2015 Andalusian regional election

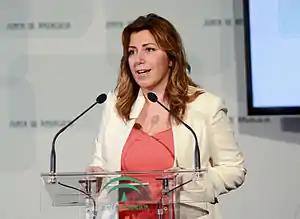
Susana Díaz took over from José Antonio Griñán as new president of Andalusia on 7 September 2013.

Despite the apparent parliamentary comfort of the ruling coalition, friction between both PSOE and IU remained an issue throughout the entire legislature, especially after Susana Díaz took over the government in September 2013. In April 2014, an episode of IU's housing counsellor awarding several government houses to homeless families without the president's consent resulted in the counsellor seeing her competences removed and in the coalition pact nearly breaking up. In January 2015, tension between both coalition partners reached its peak after IU proposed holding a referendum among its members in June 2015 on whether to remain or withdraw from the government. In response, Susana Díaz declared that "we need a government which enjoys a stability that currently does not exist", opening the door for a snap election to be held within a short time. On 20 January Díaz met all eight PSOE provincial leaders in order to seek support within the party for a snap election in March 2015, which she received; subsequently, mutual attacks between both PSOE and IU, accusing each other of breaching the coalition agreement, made it clear that the only solution to the ongoing governmental crisis would come by the calling of a snap election.